Answer in natural language. Is scenic landscape wall decor photo (marked A) to the right of blue two-seater sofa with green and blue cushions (marked B)? Choose between the following options: yes or no
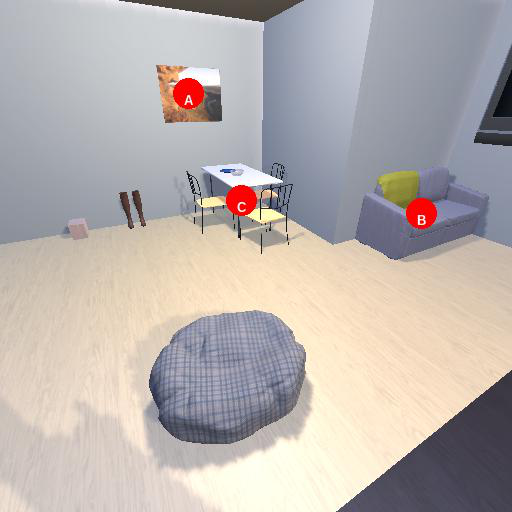
<answer>no</answer>